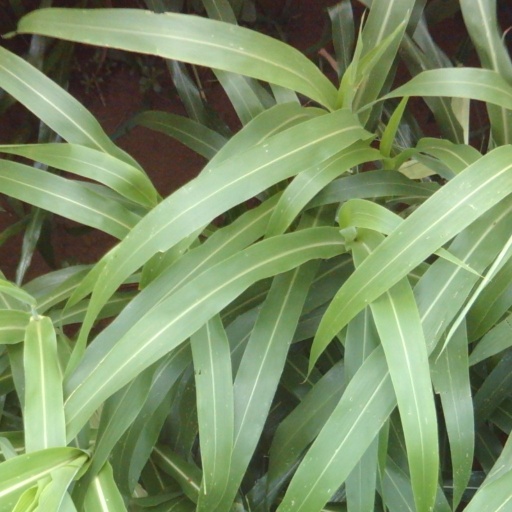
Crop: sorghum